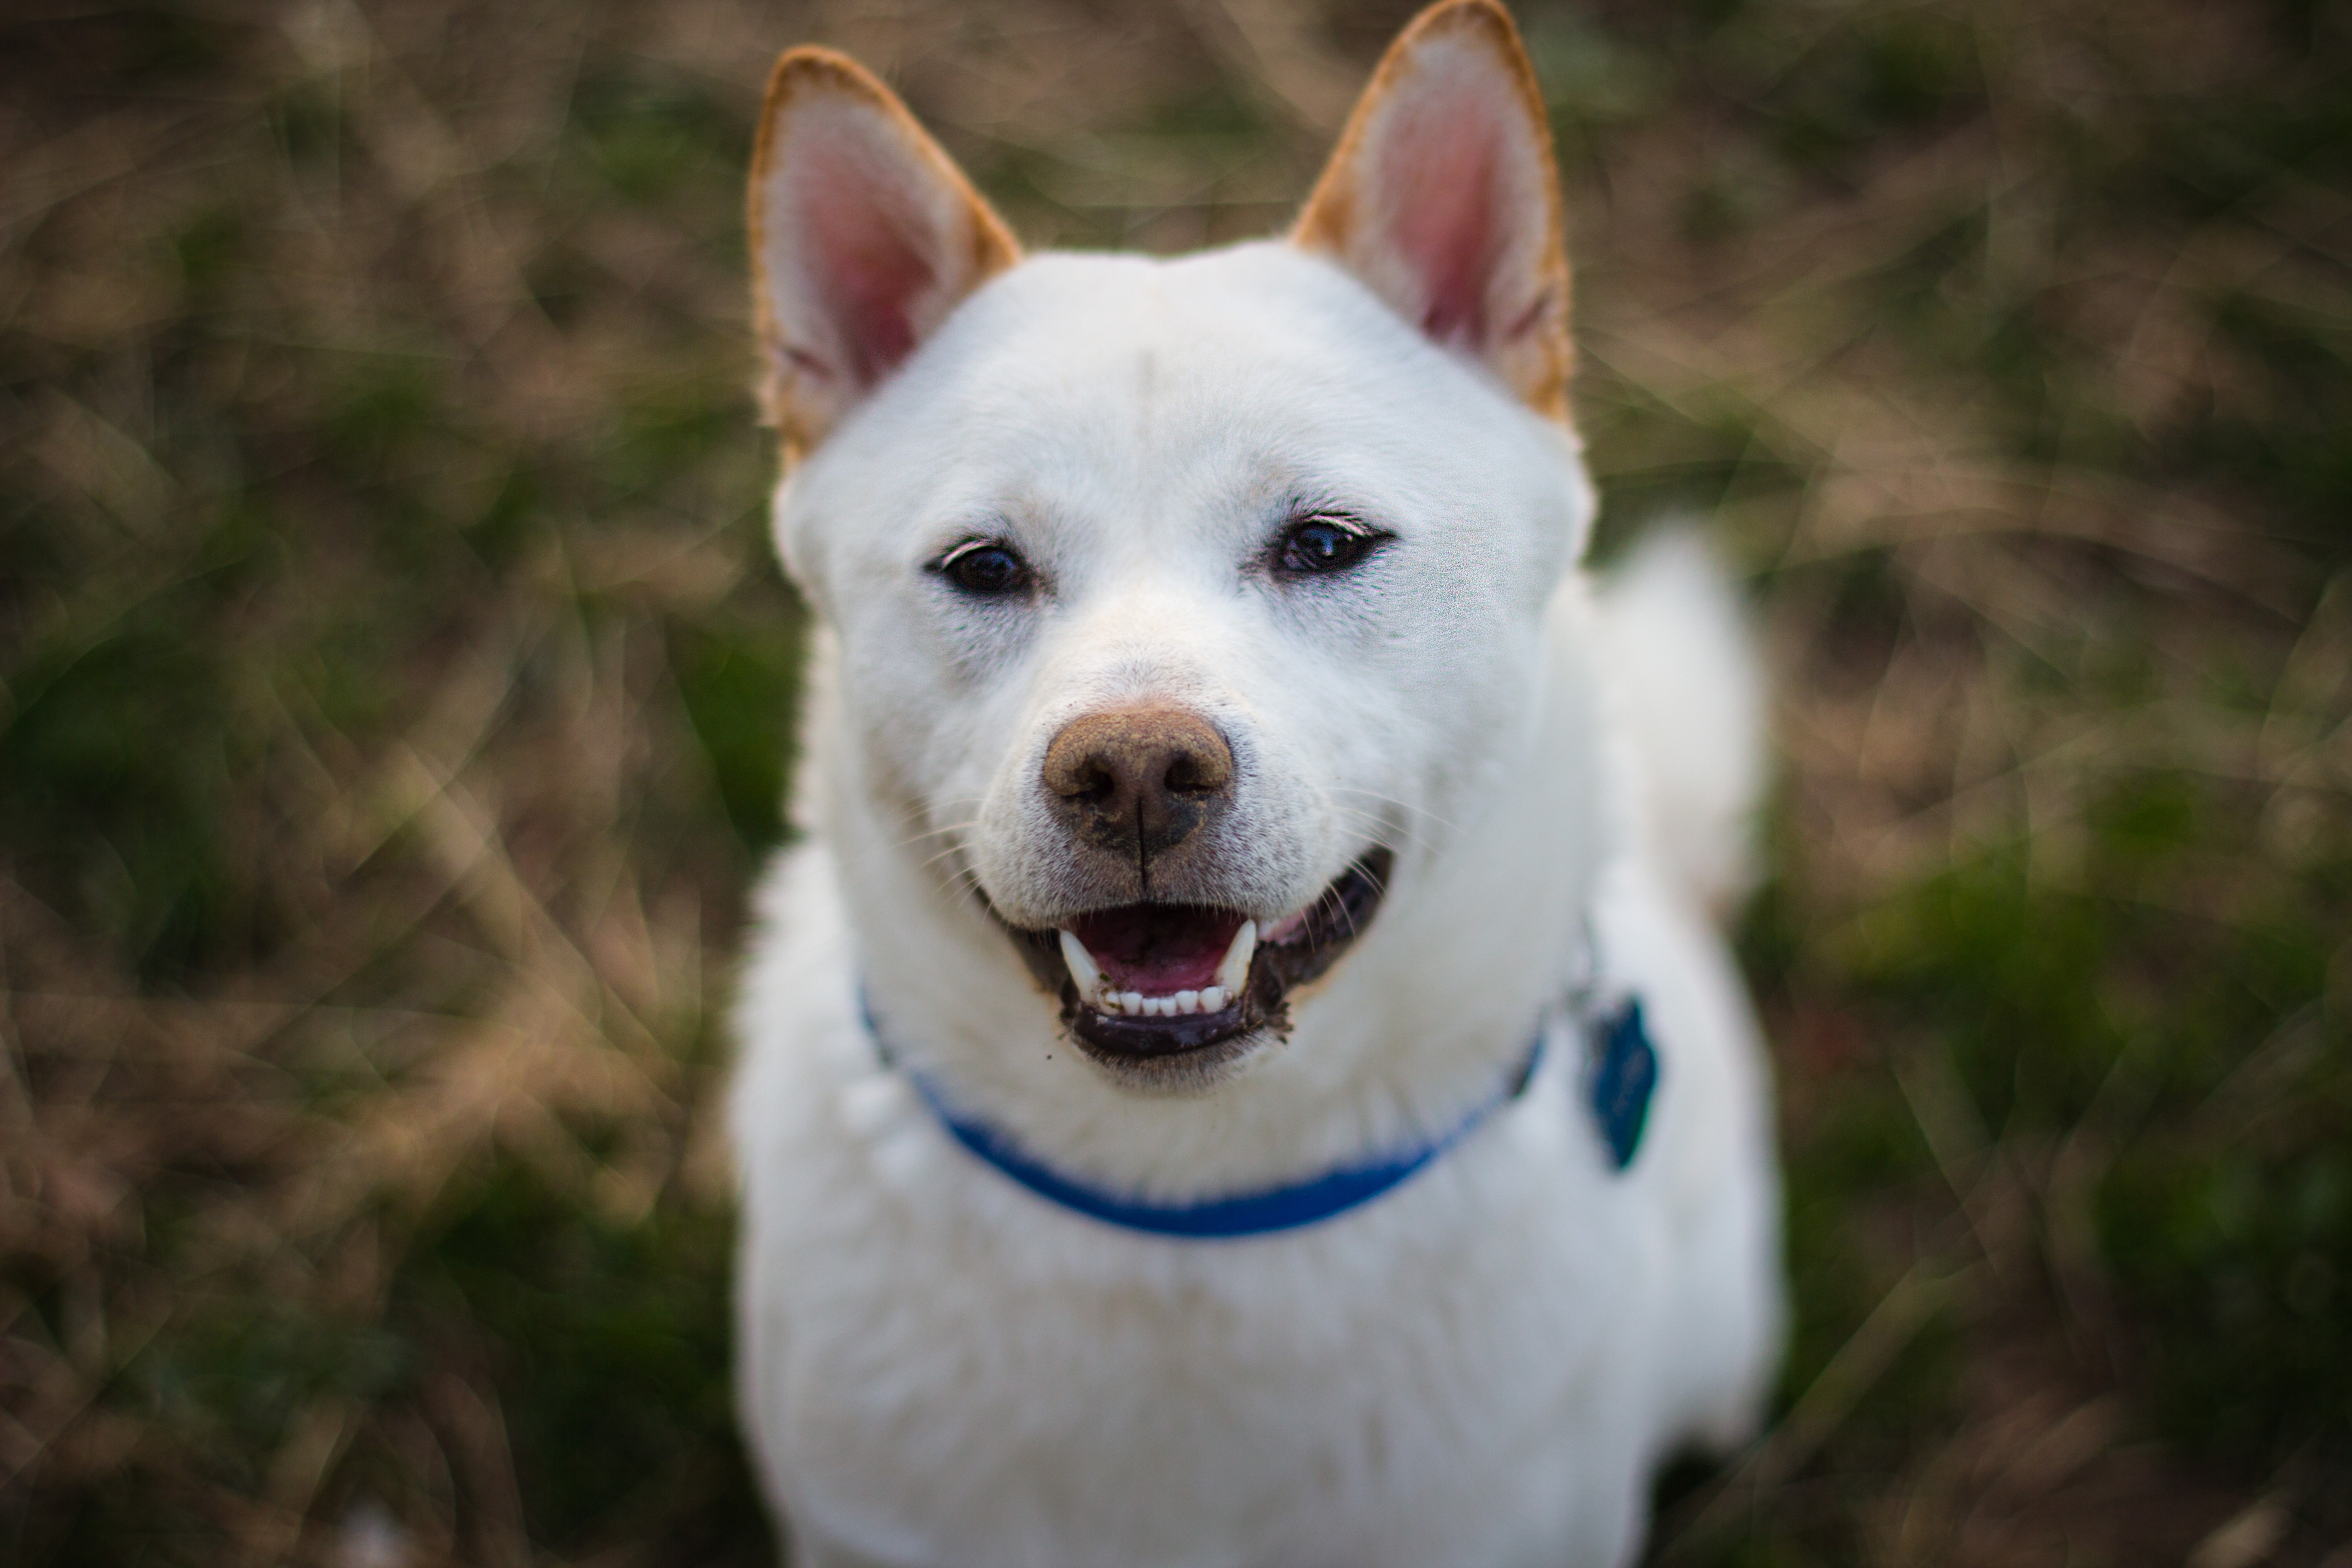
puppy, dog, animal, canine, young, mammal, vertebrate, dog breed, white shepherd, shiba inu, shiba, inu, siberian husky, korean jindo dog, dog like mammal, dog breed group, canaan dog, kishu